The Master of Disguise

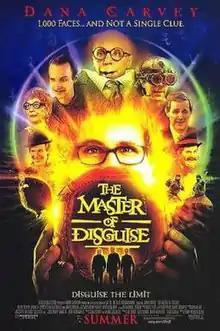
Theatrical release poster

The Master of Disguise is a 2002 American adventure comedy film directed by production designer Perry Andelin Blake in his sole directorial effort; written by Dana Carvey and Harris Goldberg; and produced by Sid Ganis, Alex Siskin, Barry Bernardi, and Todd Garner. The film stars Carvey, Brent Spiner, Jennifer Esposito, Harold Gould, and James Brolin. It tells the story of a man who is trained to become a "Master of Disguise" by his grandfather when a master criminal kidnaps his parents.